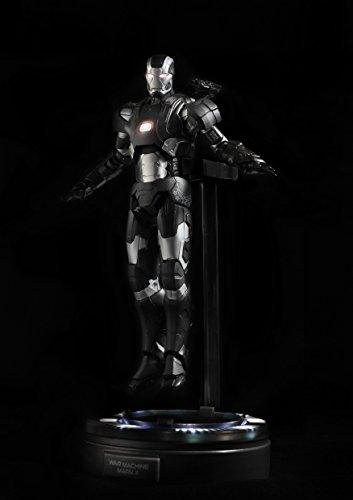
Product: Play Imaginative War Machine MK II "Iron Man 3" Action Figure (1/12 Scale)
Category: Toys & Games | Toy Figures & Playsets
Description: Comes with Option Parts to create scenes from the films.
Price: $108.98
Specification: ProductDimensions:2x3x6inches|ItemWeight:1pounds|ShippingWeight:1.32pounds(Viewshippingratesandpolicies)|DomesticShipping:ItemcanbeshippedwithinU.S.|InternationalShipping:ThisitemcanbeshippedtoselectcountriesoutsideoftheU.S.LearnMore|ASIN:B00GQQKYT4|Itemmodelnumber:SAMV12WM02N|Manufacturerrecommendedage:15-16years|Batteries:1LR44batteriesrequired.(included)